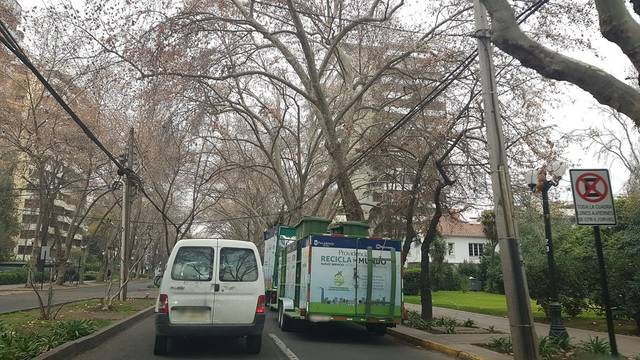
Region: Chile
Coordinates: -33.423, -70.598